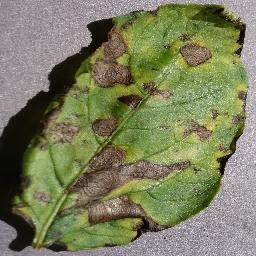
Label: Potato___Early_blight